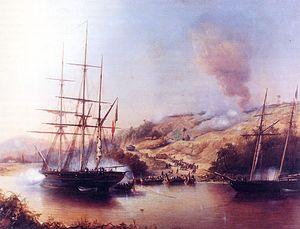
Le Rio Nunez est un fleuve côtier de Guinée.